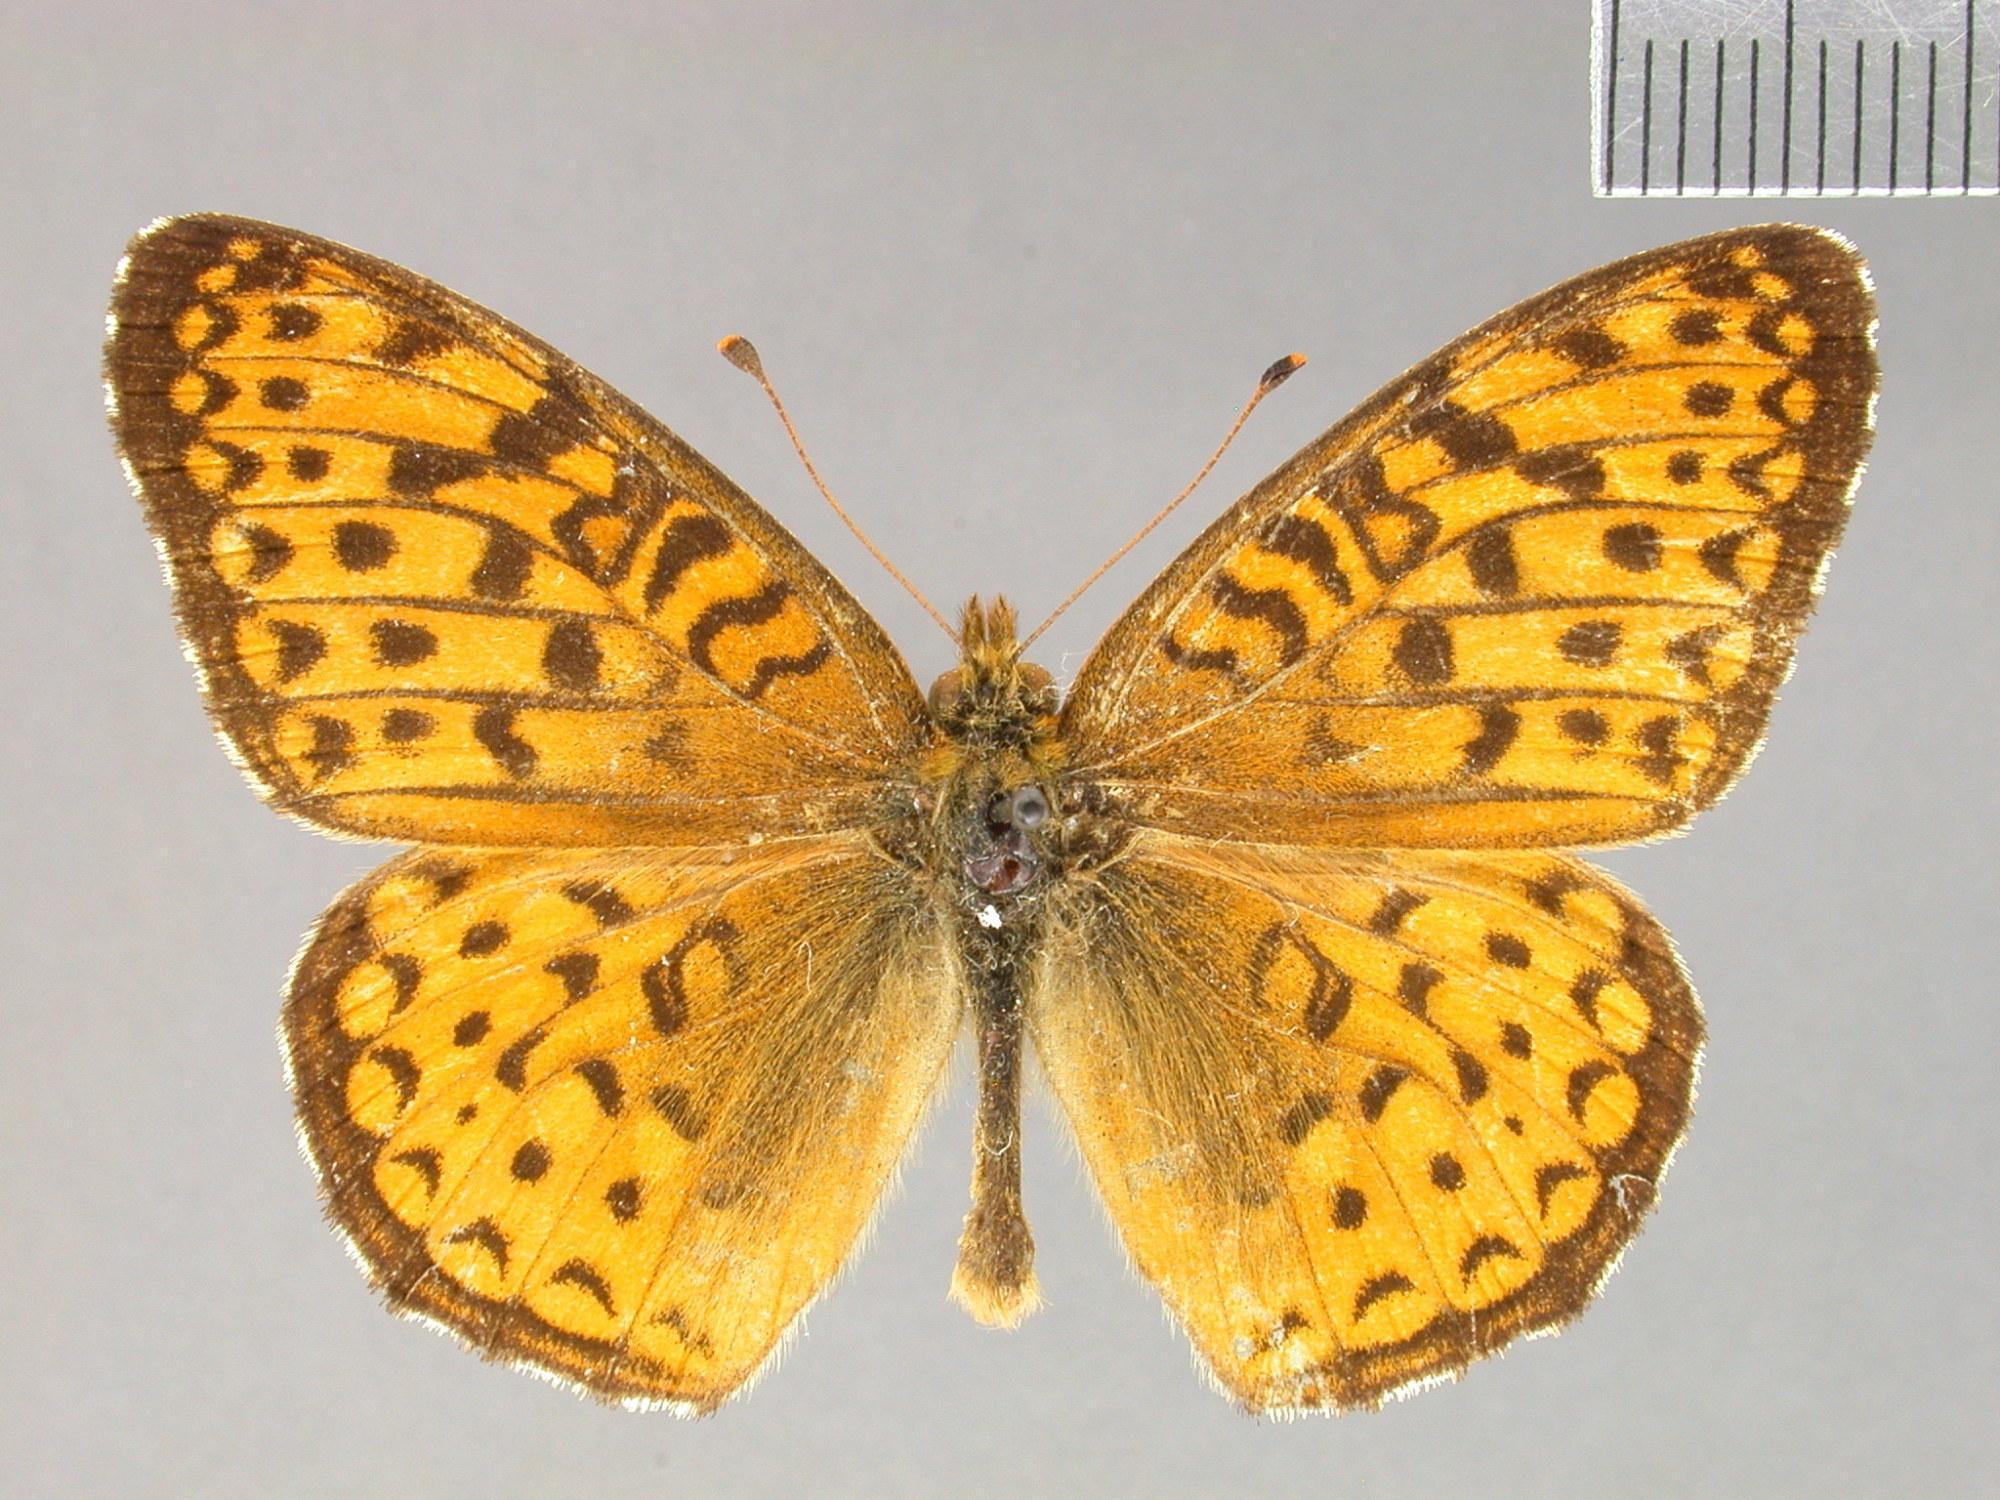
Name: Dryas atlantis beani
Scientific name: Dryas atlantis beani Barnes & Benjamin, 1926
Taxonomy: Animalia, Arthropoda, Insecta, Lepidoptera, Nymphalidae, Nymphalinae
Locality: Banff, Alberta, Canada